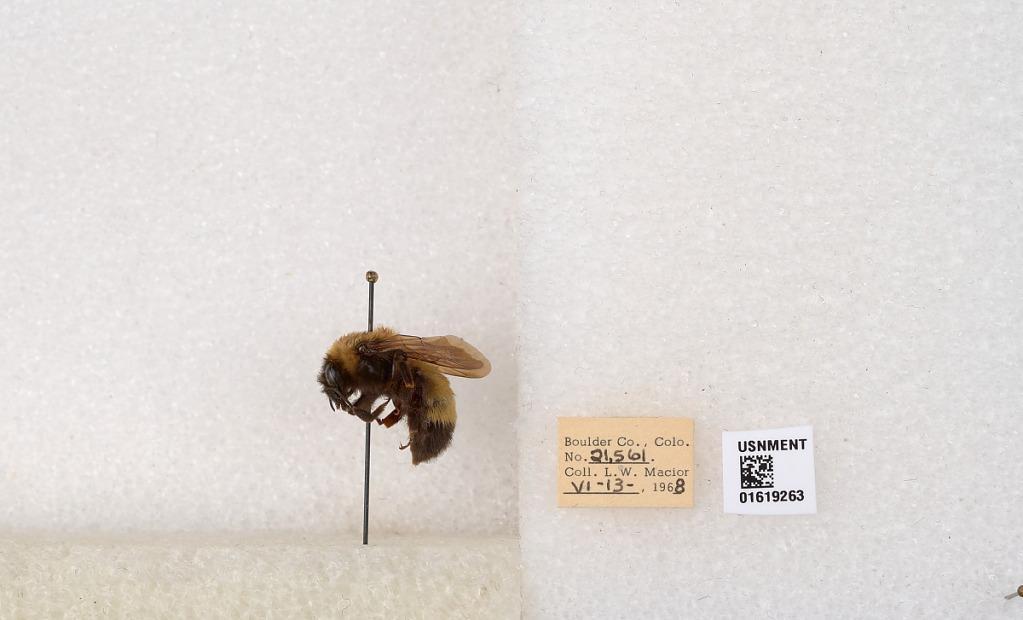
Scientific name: Bombus (Bombus) nevadensis Cresson